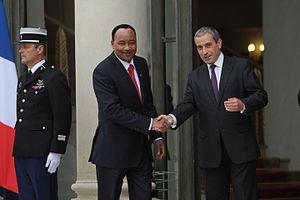
Conférence internationale de soutien à la Libye, 1 septembre 2011. Ελληνικά: Διεθνής Διάσκεψη για την υποστήριξη της νέας Λιβύης, 1 Σεπτεμβρίου, 2011.